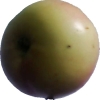
Label: Apple 11